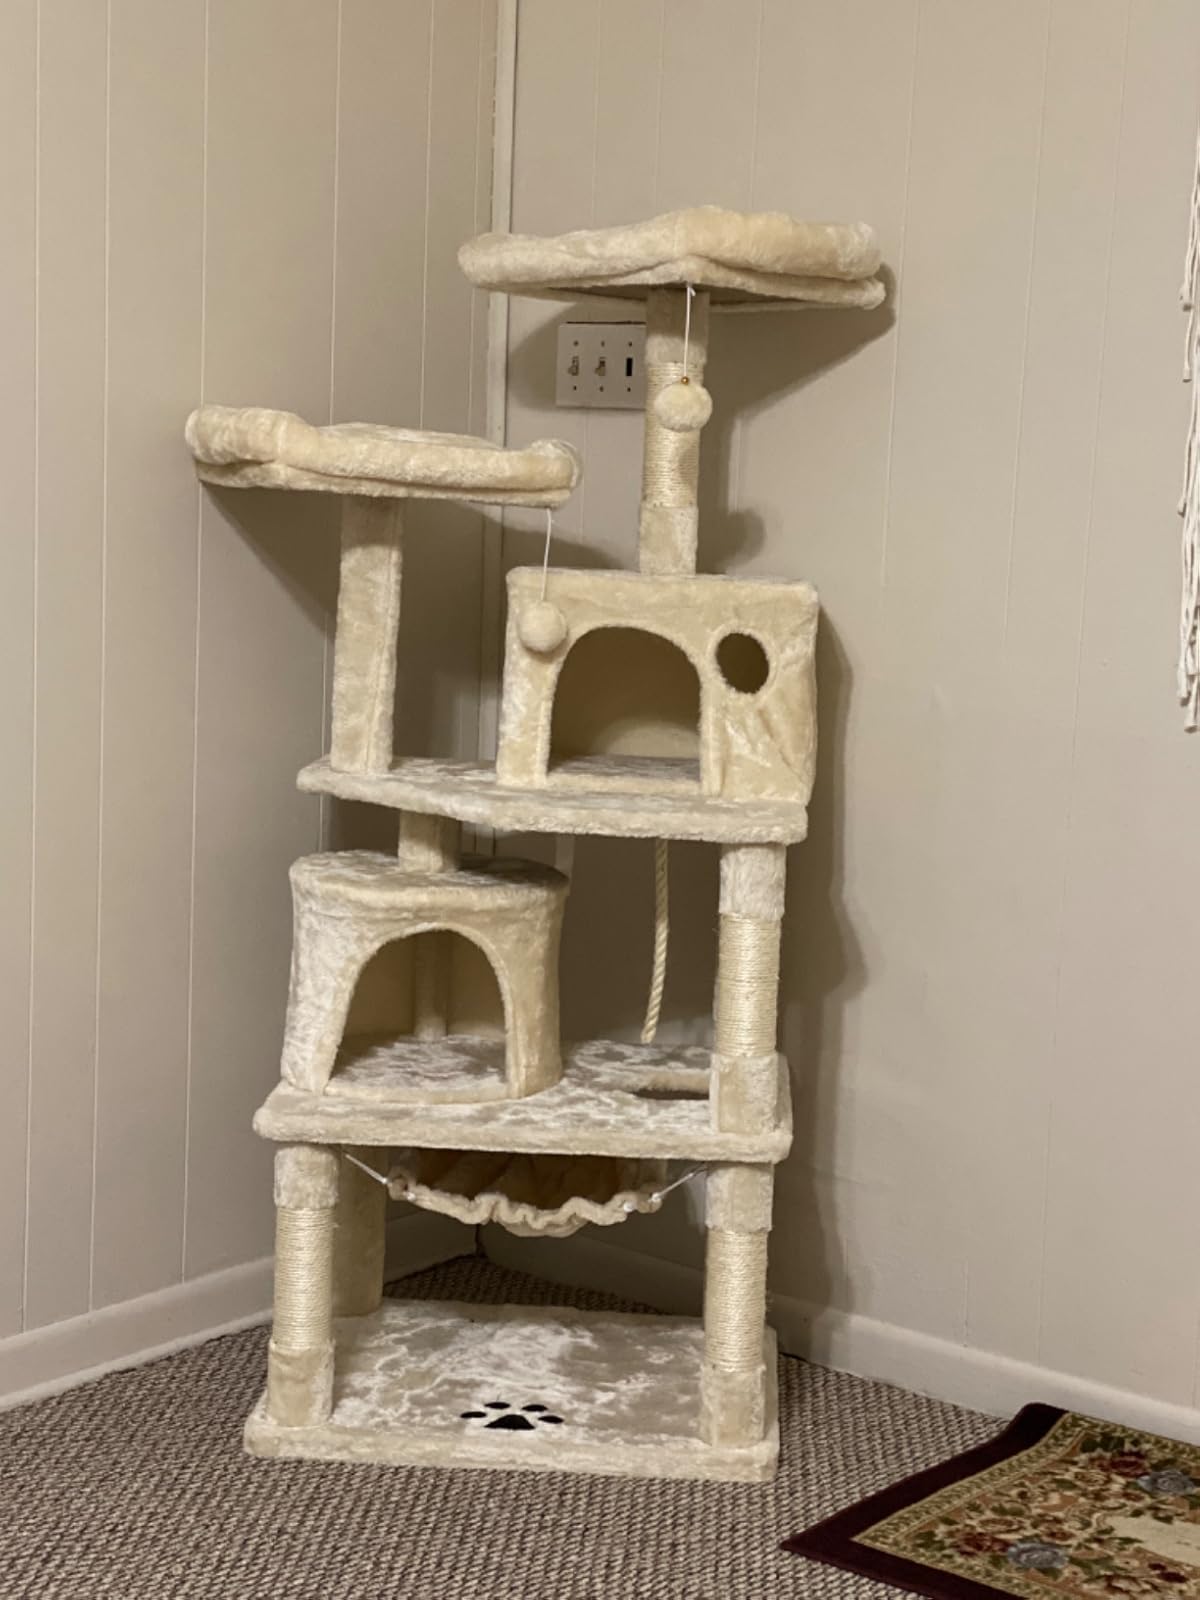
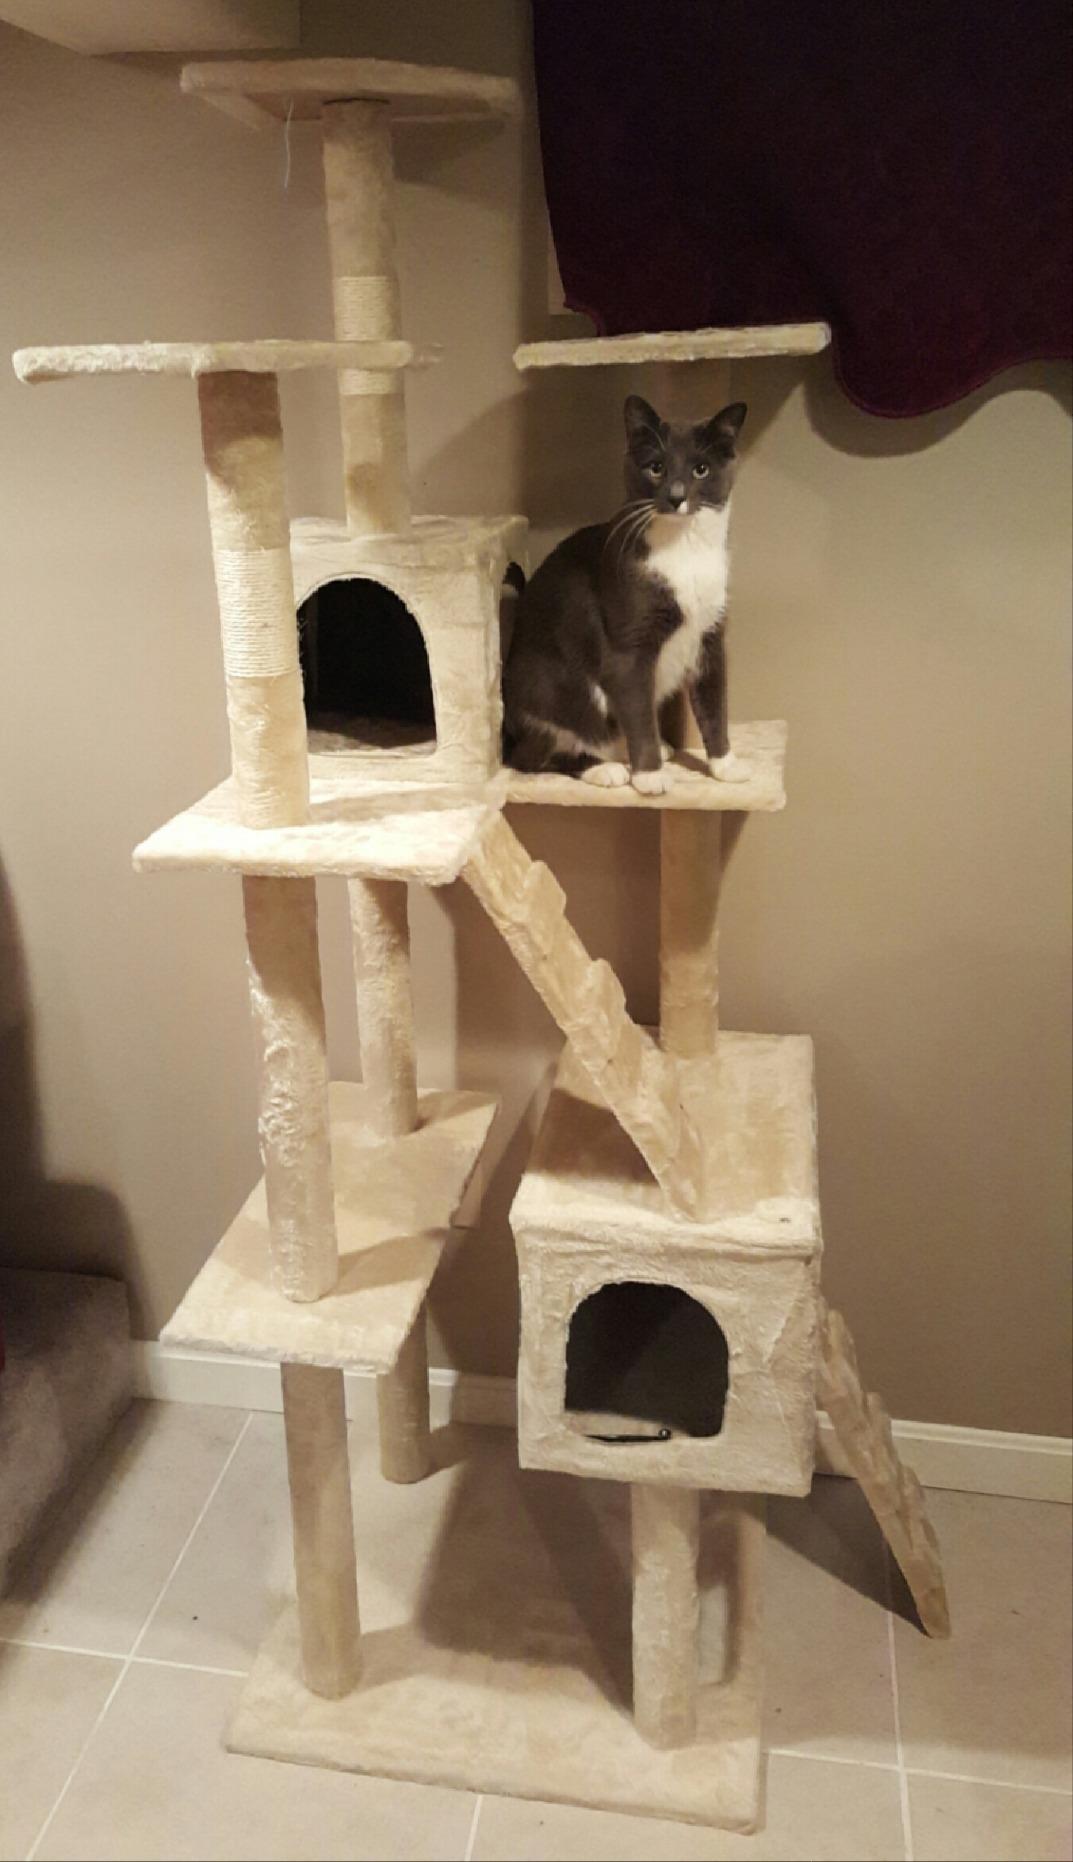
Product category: items_cat tree
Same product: no